2008–09 Western Kentucky Hilltoppers basketball team

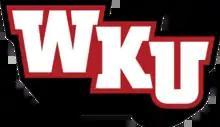

The 2008–09 Western Kentucky Hilltoppers men's basketball team represented Western Kentucky University during the 2008–09 NCAA Division I men's basketball season. The Hilltoppers were led by first year head coach Ken McDonald and team captain Orlando Mendez-Valdez. They played their home games at E. A. Diddle Arena and were members of the East Division of the Sun Belt Conference. They finished the season 25–9 and 15–3 in Sun Belt Play to finish first in the East Division. One of the highlights of the season was a victory over in-state rival, 3rd ranked Louisville. The Hilltoppers won the Sun Belt Basketball tournament and earned the conference's automatic bid to the NCAA tournament. They defeated Illinois in the first round before falling tenth ranked Gonzaga.